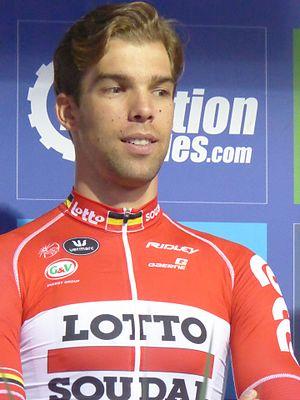
Jens Debusschere est un coureur cycliste belge né le 28 août 1989 à Roulers. Il est membre de l'équipe B&B Hotels-Vital Concept et a commencé sa carrière professionnelle en 2011. Il est notamment devenu champion de Belgique en 2014.